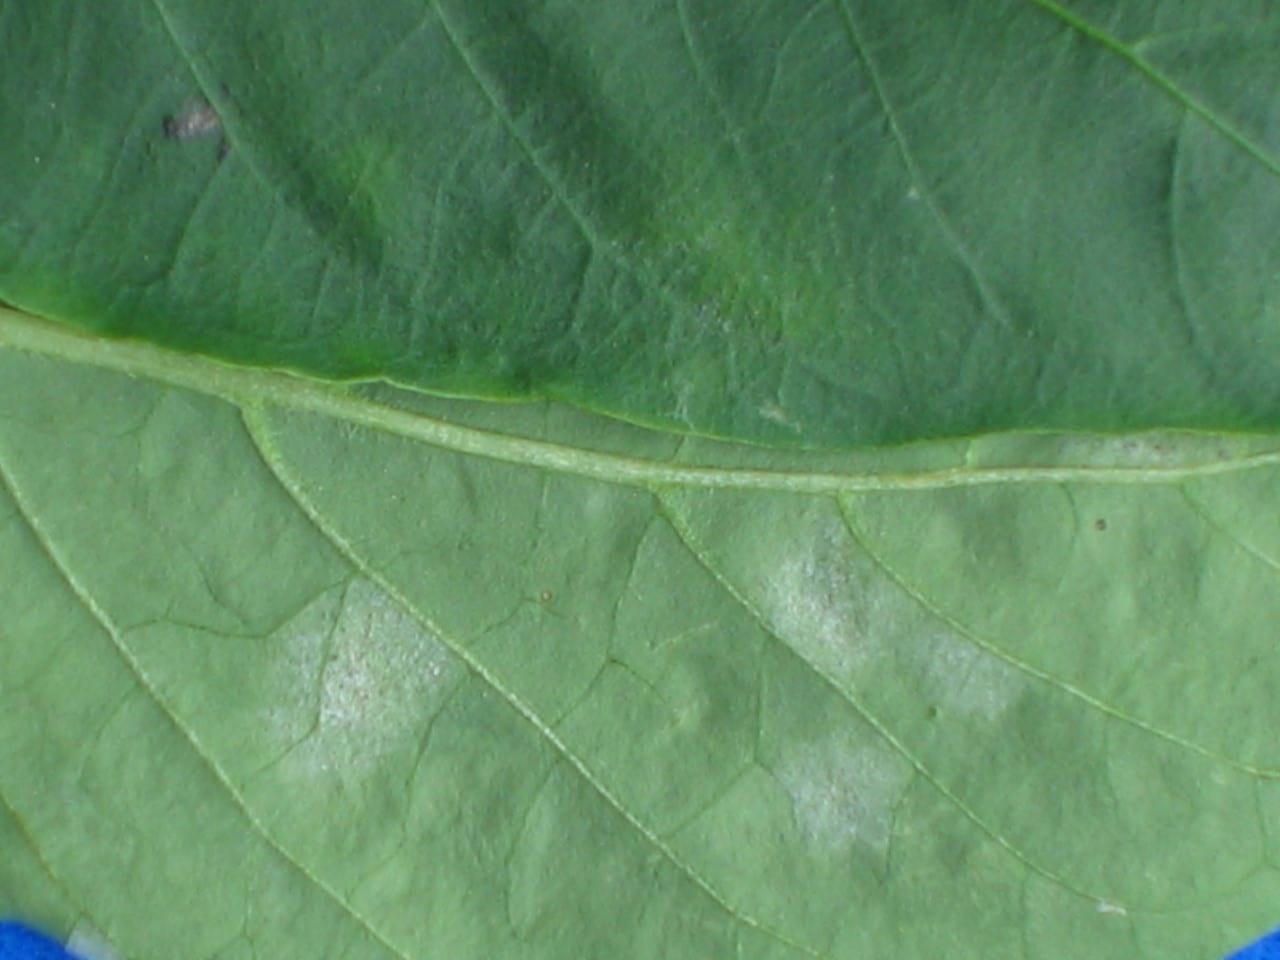
Plant: Bell pepper
Disease: bell pepper powdery mildew